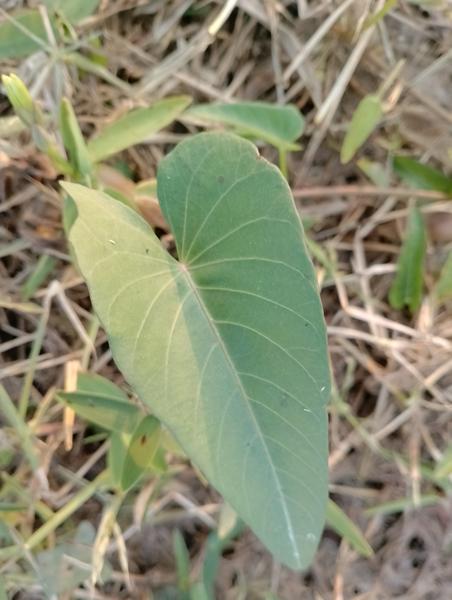
Weed species: Ipomoea aquatic